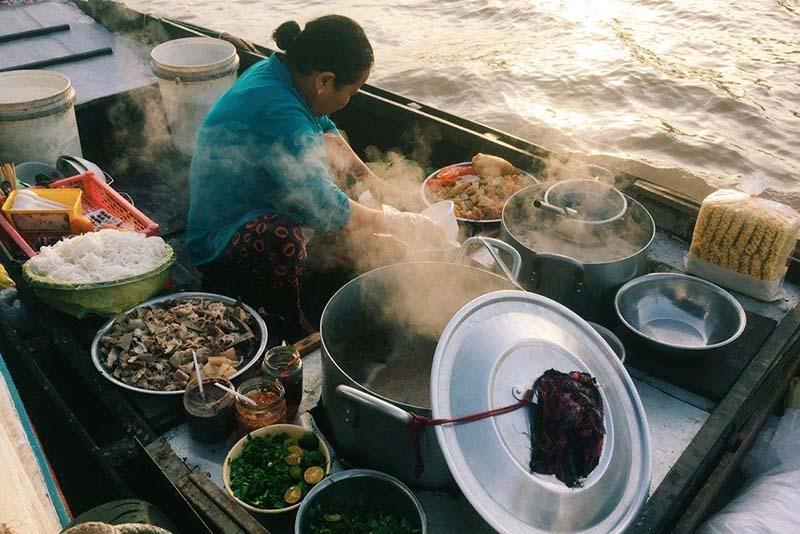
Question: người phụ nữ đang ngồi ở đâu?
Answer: ở trên một chiếc thuyền